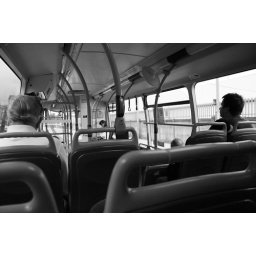
quaylink electric bus in newcastle/gateshead. black and white version, can't decide which one I like best.....